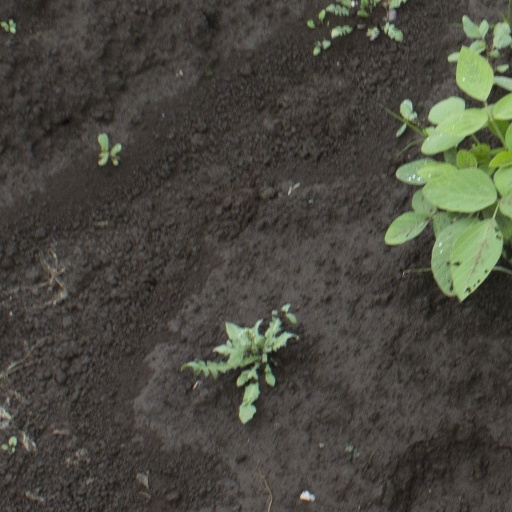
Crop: soybean